Ifet Taljević

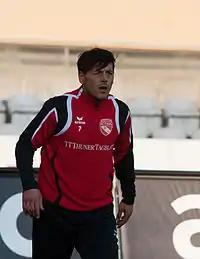
Taljević in 2011

Ifet-Džamal Taljević (born 12 June 1980) is a German retired professional footballer who played as a midfielder.